Heliconiinae

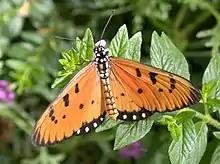
Well-known tawny coaster of the Acraeini presently goes by the scientific name "Acraea terpsicore".

Genera are presented in the presumed phylogenetic sequence. Notable species are also given if no genus article exists.